L'Humanité

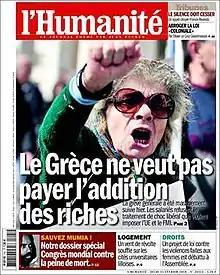
Front page of on 25 February 2010. Commenting on the Greek government-debt crisis, the headline reads "Greece doesn't want to pay rich people's bills".

 is a French daily newspaper. It was previously an organisation of the SFIO, "de facto", and thereafter of the French Communist Party (PCF), and maintains links to the party. Its slogan is "In an ideal world, would not exist."